History of SE Palmeiras

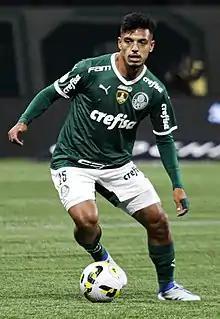
Gabriel Menino

The year 2020 was overshadowed by the COVID-19 pandemic, which claimed thousands of lives globally and halted sports competitions from March to July. Consequently, the Campeonato Paulista was paused, with its final decided only in August, rather than the usual April. Despite the somber context, Palmeiras fans experienced a historic joy, as the club faced and defeated their archrival Corinthians in the state championship final. Corinthians, struggling in the tournament, gained momentum after defeating Palmeiras near the end of the first phase in the first-ever fanless Derby Paulista, adhering to safety measures to curb the virus's spread. Beyond the storied rivalry, the 2020 Paulista finals carried the weight of Palmeiras' frustration from the controversial 2018 final, when Corinthians won the title at Allianz Parque. The final also offered Corinthians a chance at an unprecedented fourth consecutive Paulista title, a feat only achieved by Paulistano in the amateur era.